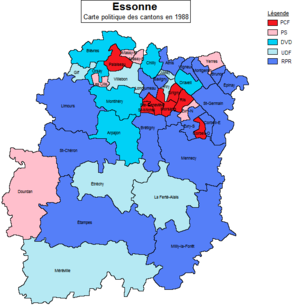
Carte politique des cantons de l'Essonne en 1988
Le département français de l'Essonne est un département créé par la loi du 10 juillet 1964 par démembrement de l'ancienne Seine-et-Oise, effectivement constitué le 1ᵉʳ janvier 1968 par la mise en place du Conseil général de l'Essonne. En 1966 furent institués les arrondissements d'Évry, Étampes et Palaiseau, en 1967 les vingt-sept cantons de l'Essonne, régulièrement modifiés pour atteindre en 1985 les quarante-deux actuels et les quatre circonscriptions législatives, portées à dix en 1986.
Les élections cantonales de 1992 en Essonne se déroulent les dimanches 22 et 29 mars 1992. Elles avaient pour but d’élire la moitié des conseillers généraux du département français de l’Essonne qui siégeaient au conseil général de l'Essonne pour un mandat de six années.